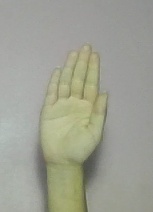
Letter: seen